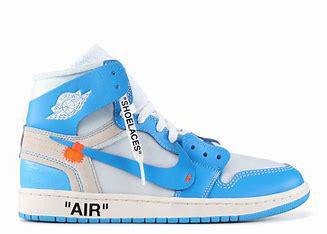
Brand: Jordan
Model: 1 Retro